Konrad Krzyżanowski

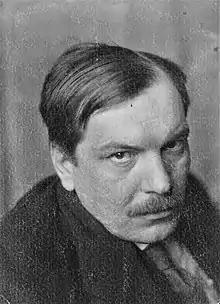
Krzyżanowski in 1919

Konrad Krzyżanowski (15 February 1872 – 25 May 1922) was a Polish illustrator and painter, primarily of portraits, who was considered to be an early exponent of Expressionism.